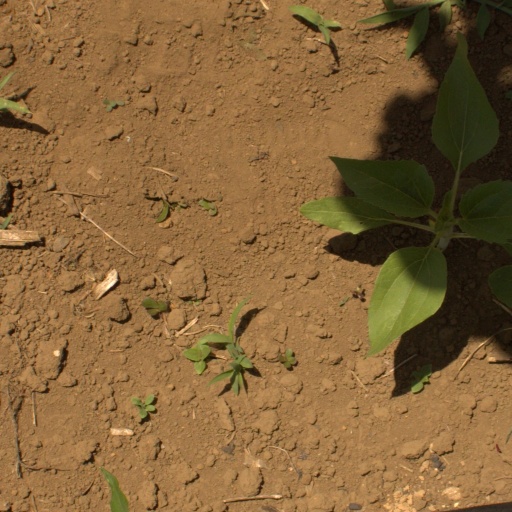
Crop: Jerusalem artichoke